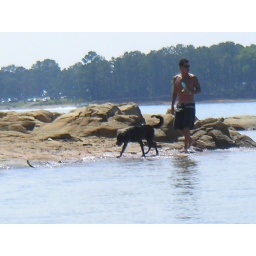
this is at clarks hill near the house